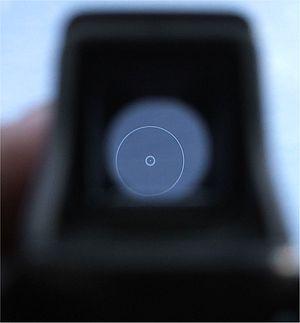
Un viseur est un dispositif servant à pointer une arme sur une cible. On appelle aussi viseur le dispositif servant à pointer un appareil photographique ou une caméra sur le sujet à photographier ou à filmer. Un viseur permet aussi de voir une cible avec une meilleure précision.
Le viseur point rouge est un viseur pour armes à feu qui projette un point lumineux sur une lentille devant l'œil du tireur, ce qui dispense ce dernier de devoir aligner les organes de visée de l'arme, permettant ainsi une visée plus rapide. De plus, contrairement au pointeur laser, le « point rouge » n'est pas projeté sur la cible, ce qui le rend bien plus discret.